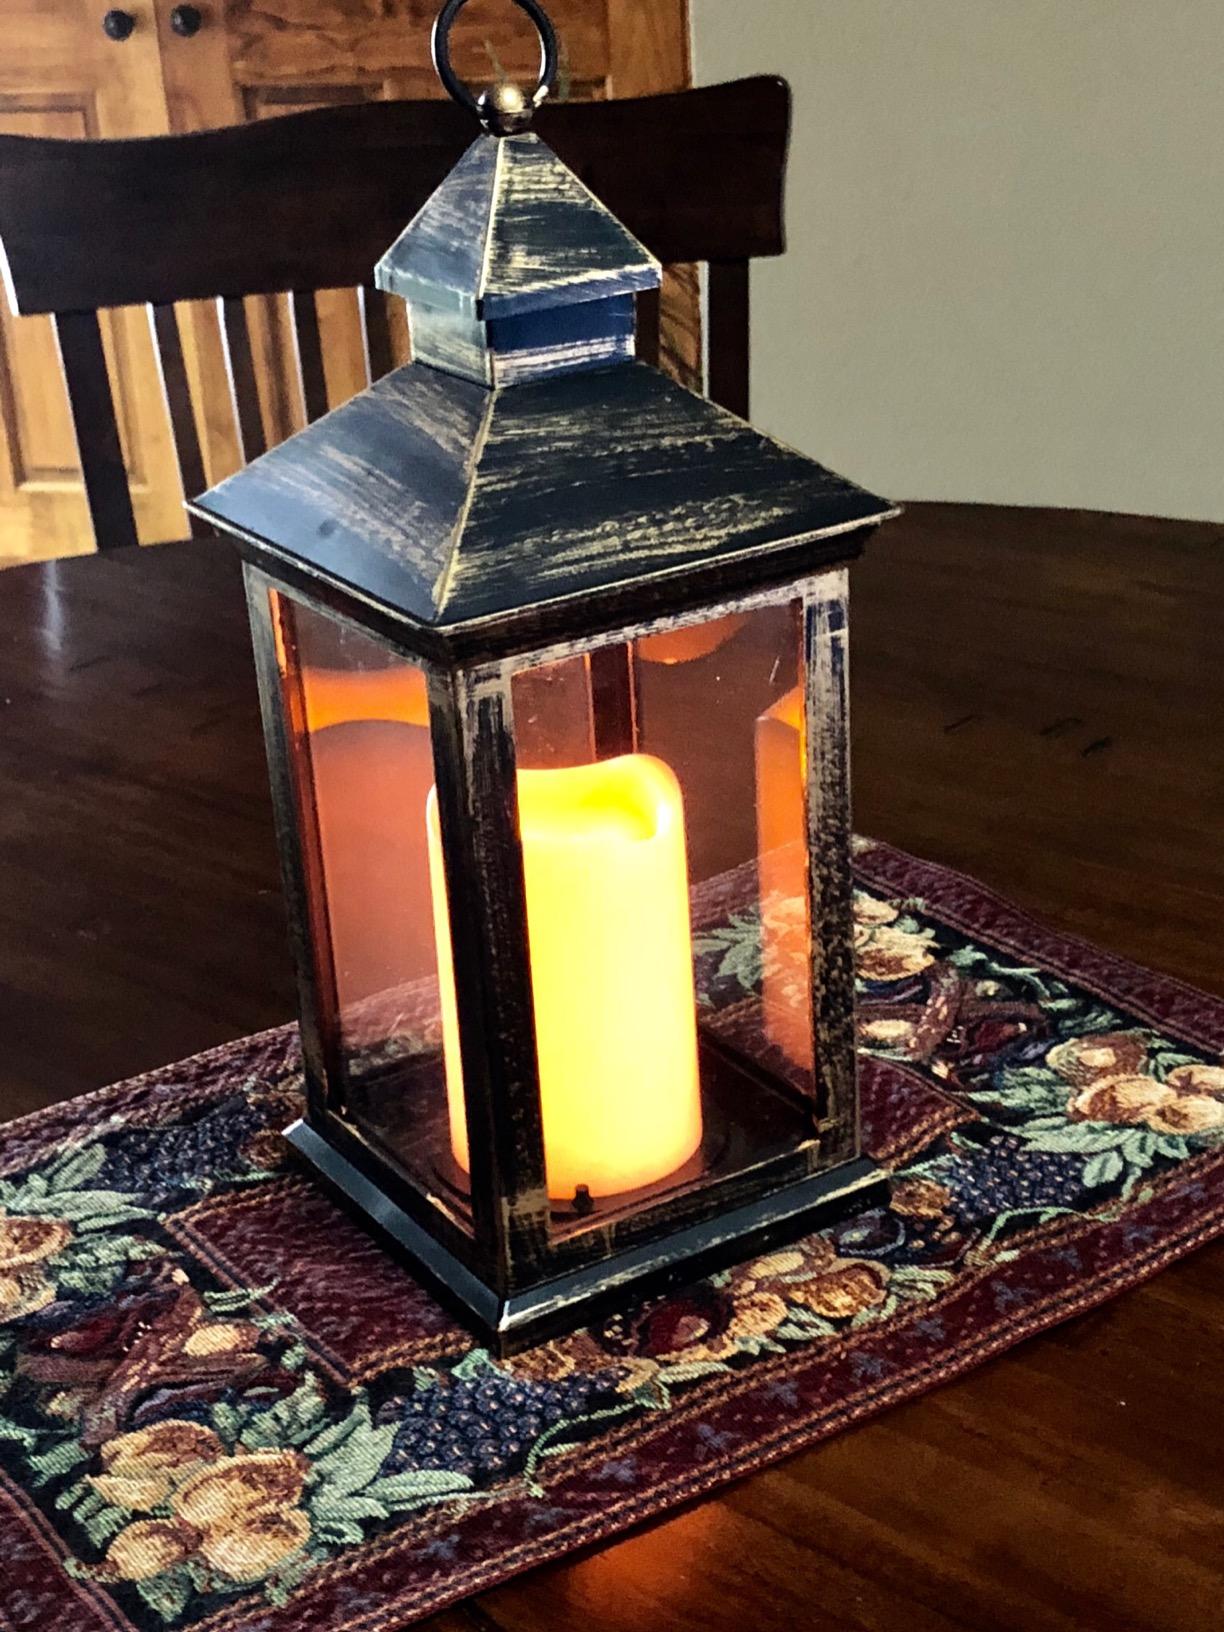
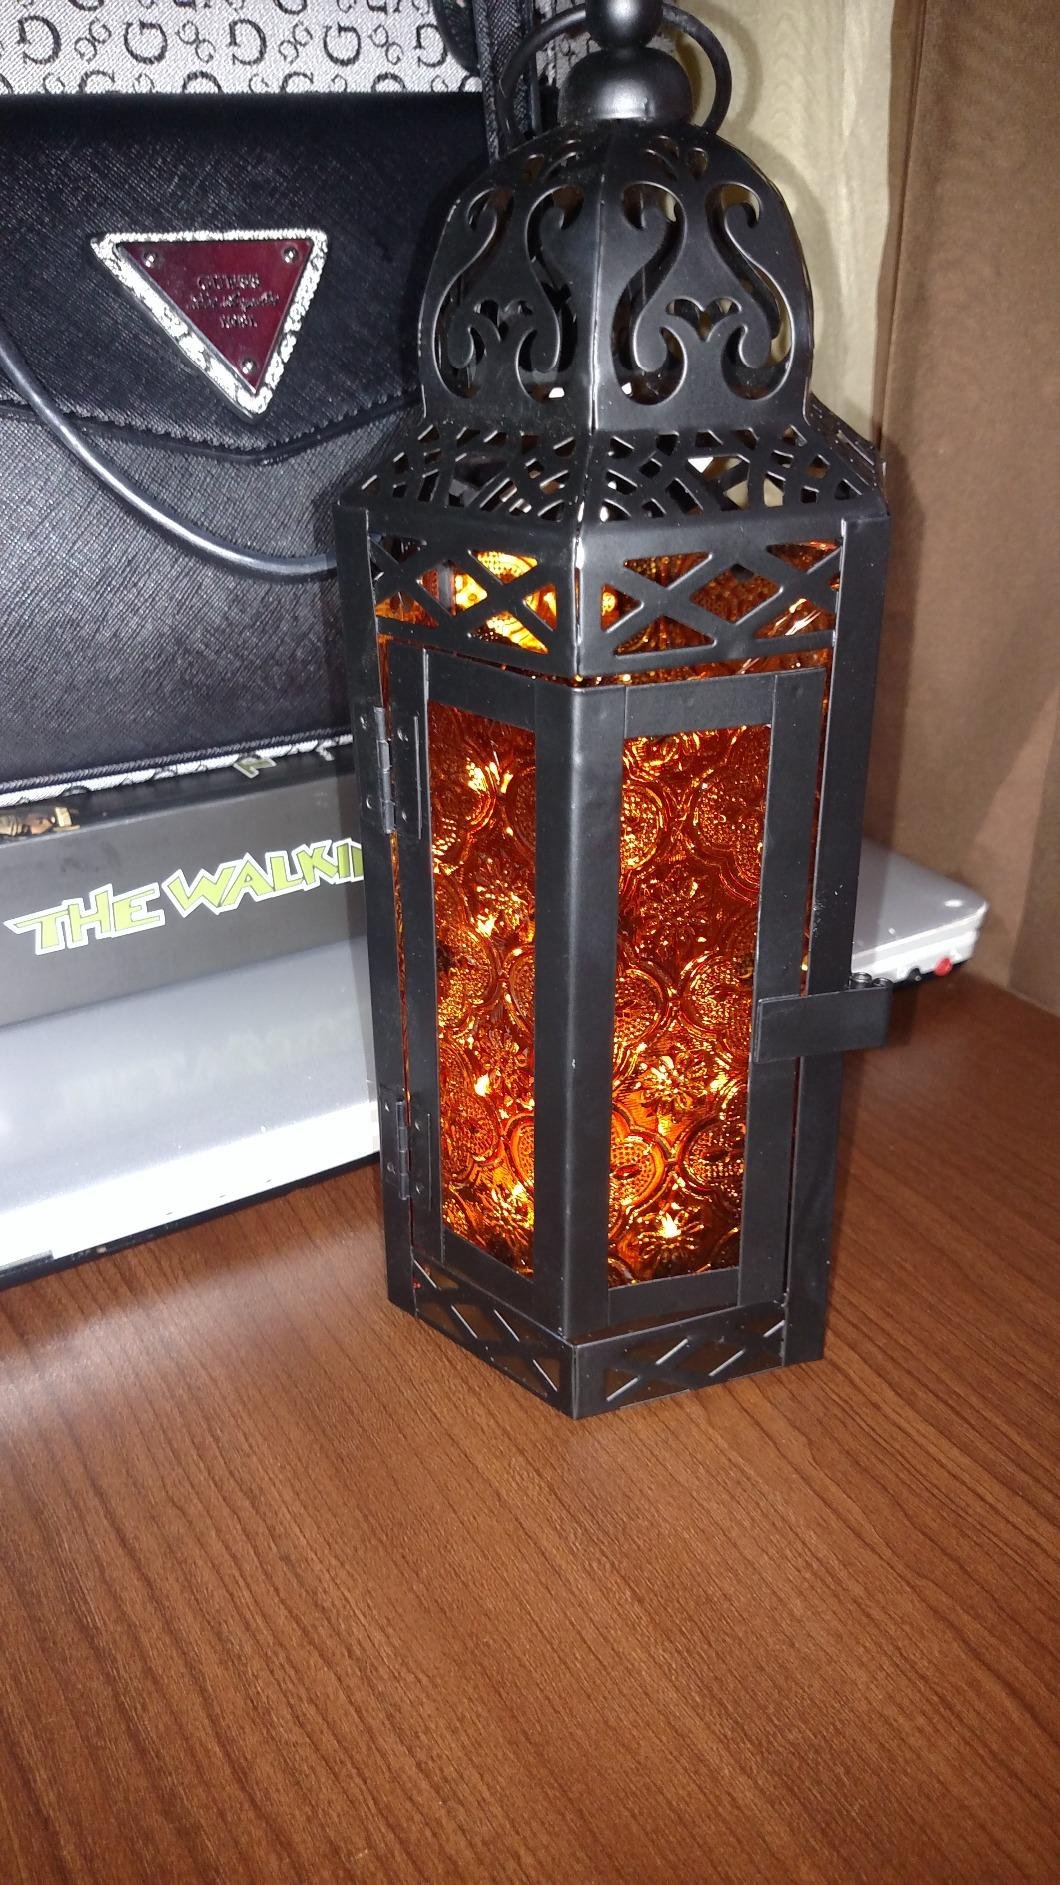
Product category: lantern
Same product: no